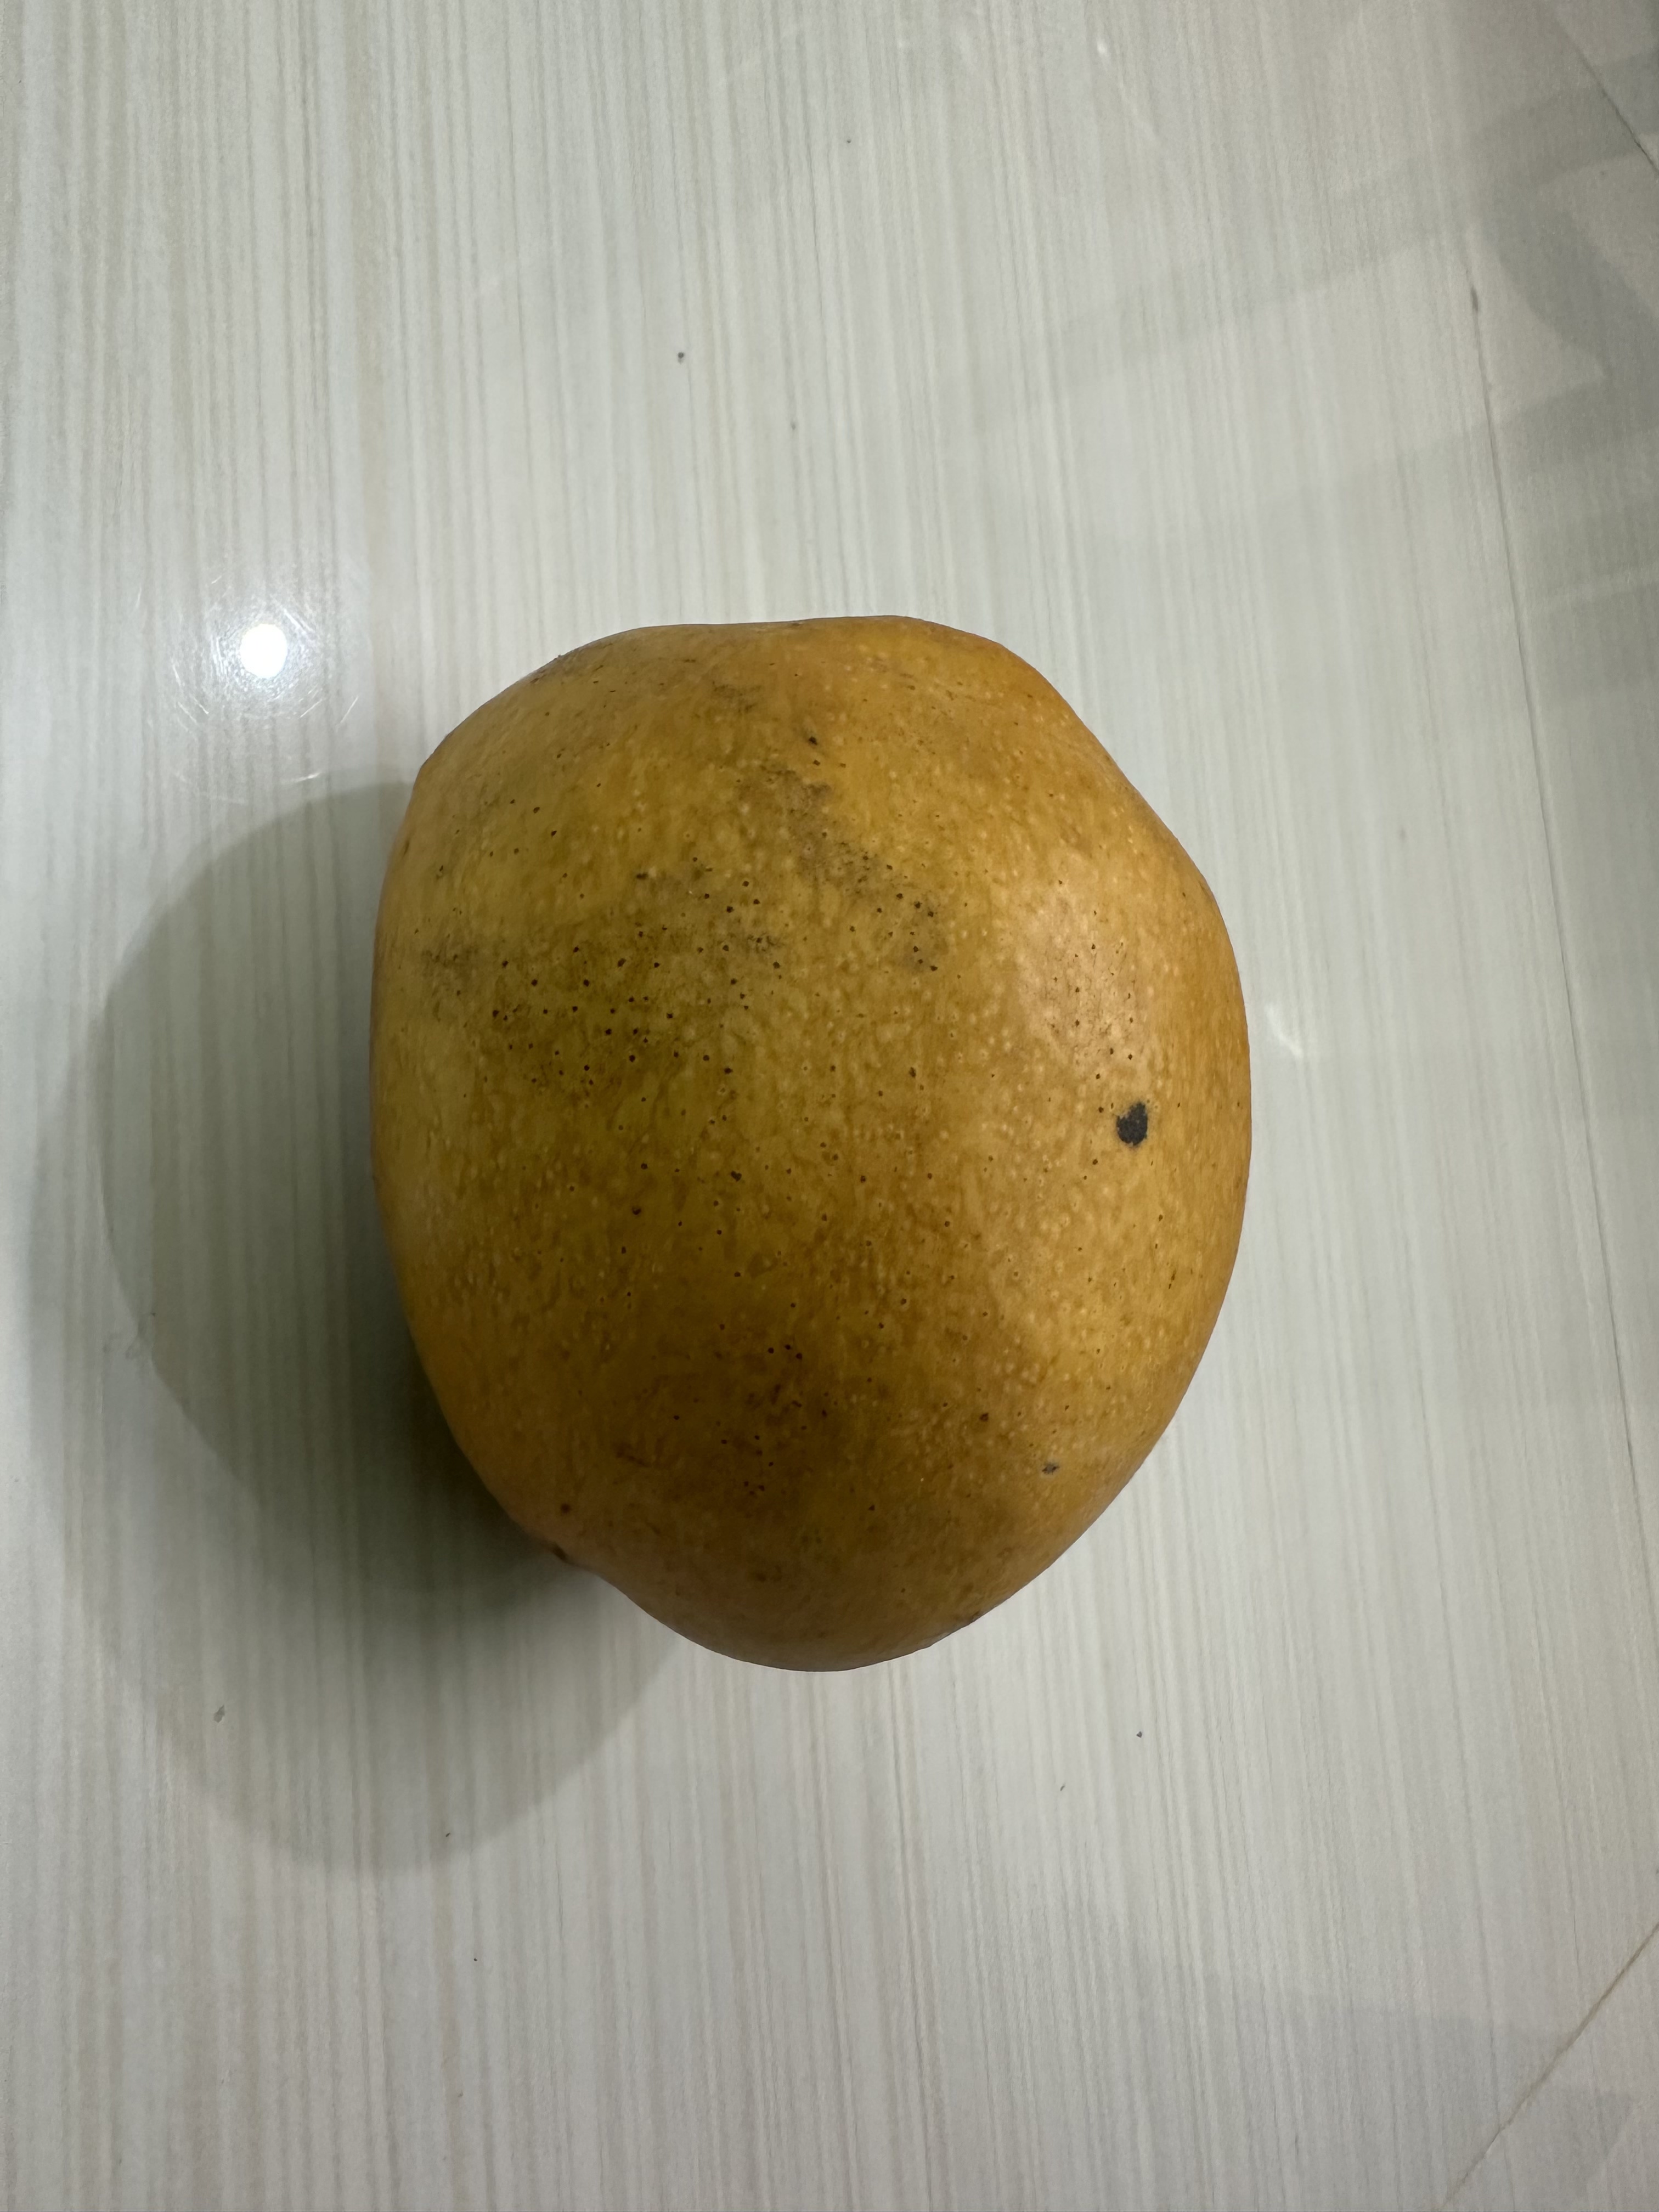
Mango variety: Bari-4